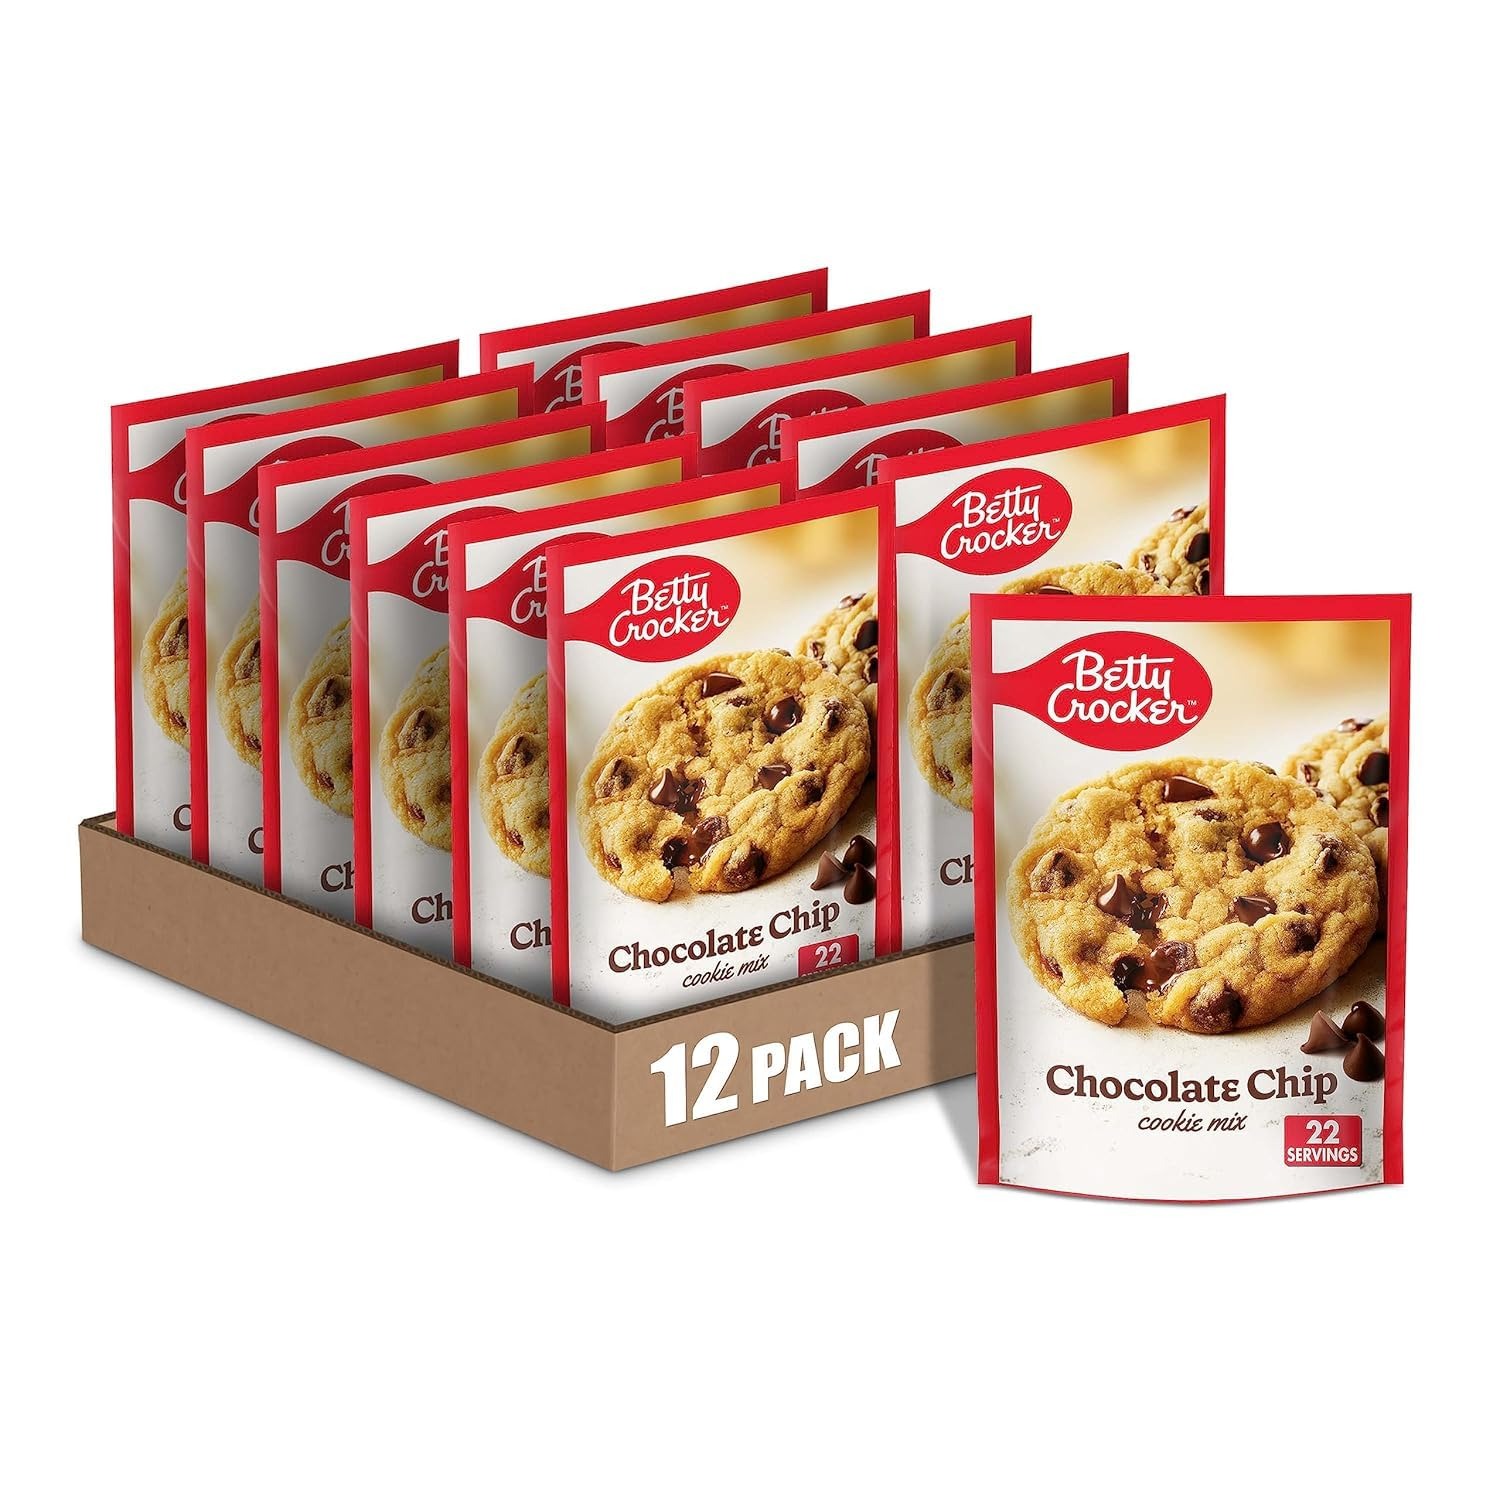
Item Name: Betty Crocker Chocolate Chip Cookies, Cookie Baking Mix, 17.5 oz (Pack of 12)
Bullet Point 1: CLASSIC COOKIE MIX: Create chocolate chip cookies for the whole family to enjoy (Do not eat raw cookie dough)
Bullet Point 2: QUICK AND EASY: Simply follow the easy steps on the package for warm, home-baked cookies as a chewy, delicious treat any time of the day or night
Bullet Point 3: ENDLESS OPTIONS: Prepare cookies as is or explore Betty Crocker recipes for a new take on these classic cookies
Bullet Point 4: SPECIAL OCCASION TREATS: Serve chocolate chip cookies for sweet celebrations, food gifts, and everyday occasions; Ideal for goodie bags, birthday parties, and more
Bullet Point 5: CONTAINS: Twelve 17.5 oz pouches of Betty Crocker Chocolate Chip Cookie Mix
Value: 210.0
Unit: Ounce

Price: 3.29